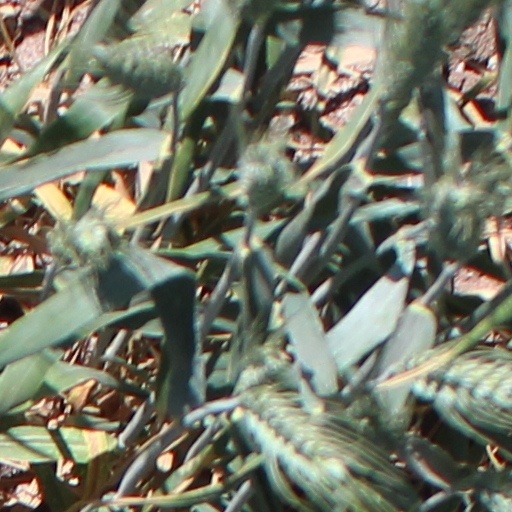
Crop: wheat